Pelech (School)

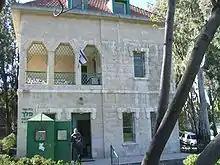
Beit Sefer Pelech

Pelech ("spindle") is a high school for religious girls located in the Baka neighborhood in Jerusalem. Alice Shalvi, a British-raised professor of English literature at Hebrew University of Jerusalem, is credited with turning the school into one of Jerusalem's most prestigious high schools.